Broome County Forum Theatre

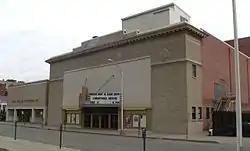
Binghamton Theatre, seen from the southwest across Washington Street. The 1919 construction is in the right foreground; the 1981 addition is to the left.

The Broome County Forum Theatre, also known as the Forum, Capri Theatre, and the Broome Center for the Performing Arts, is a historic theater, which is located at Binghamton in Broome County, New York. The theater seats 1,522 with a pit orchestra and 1,553 without one.